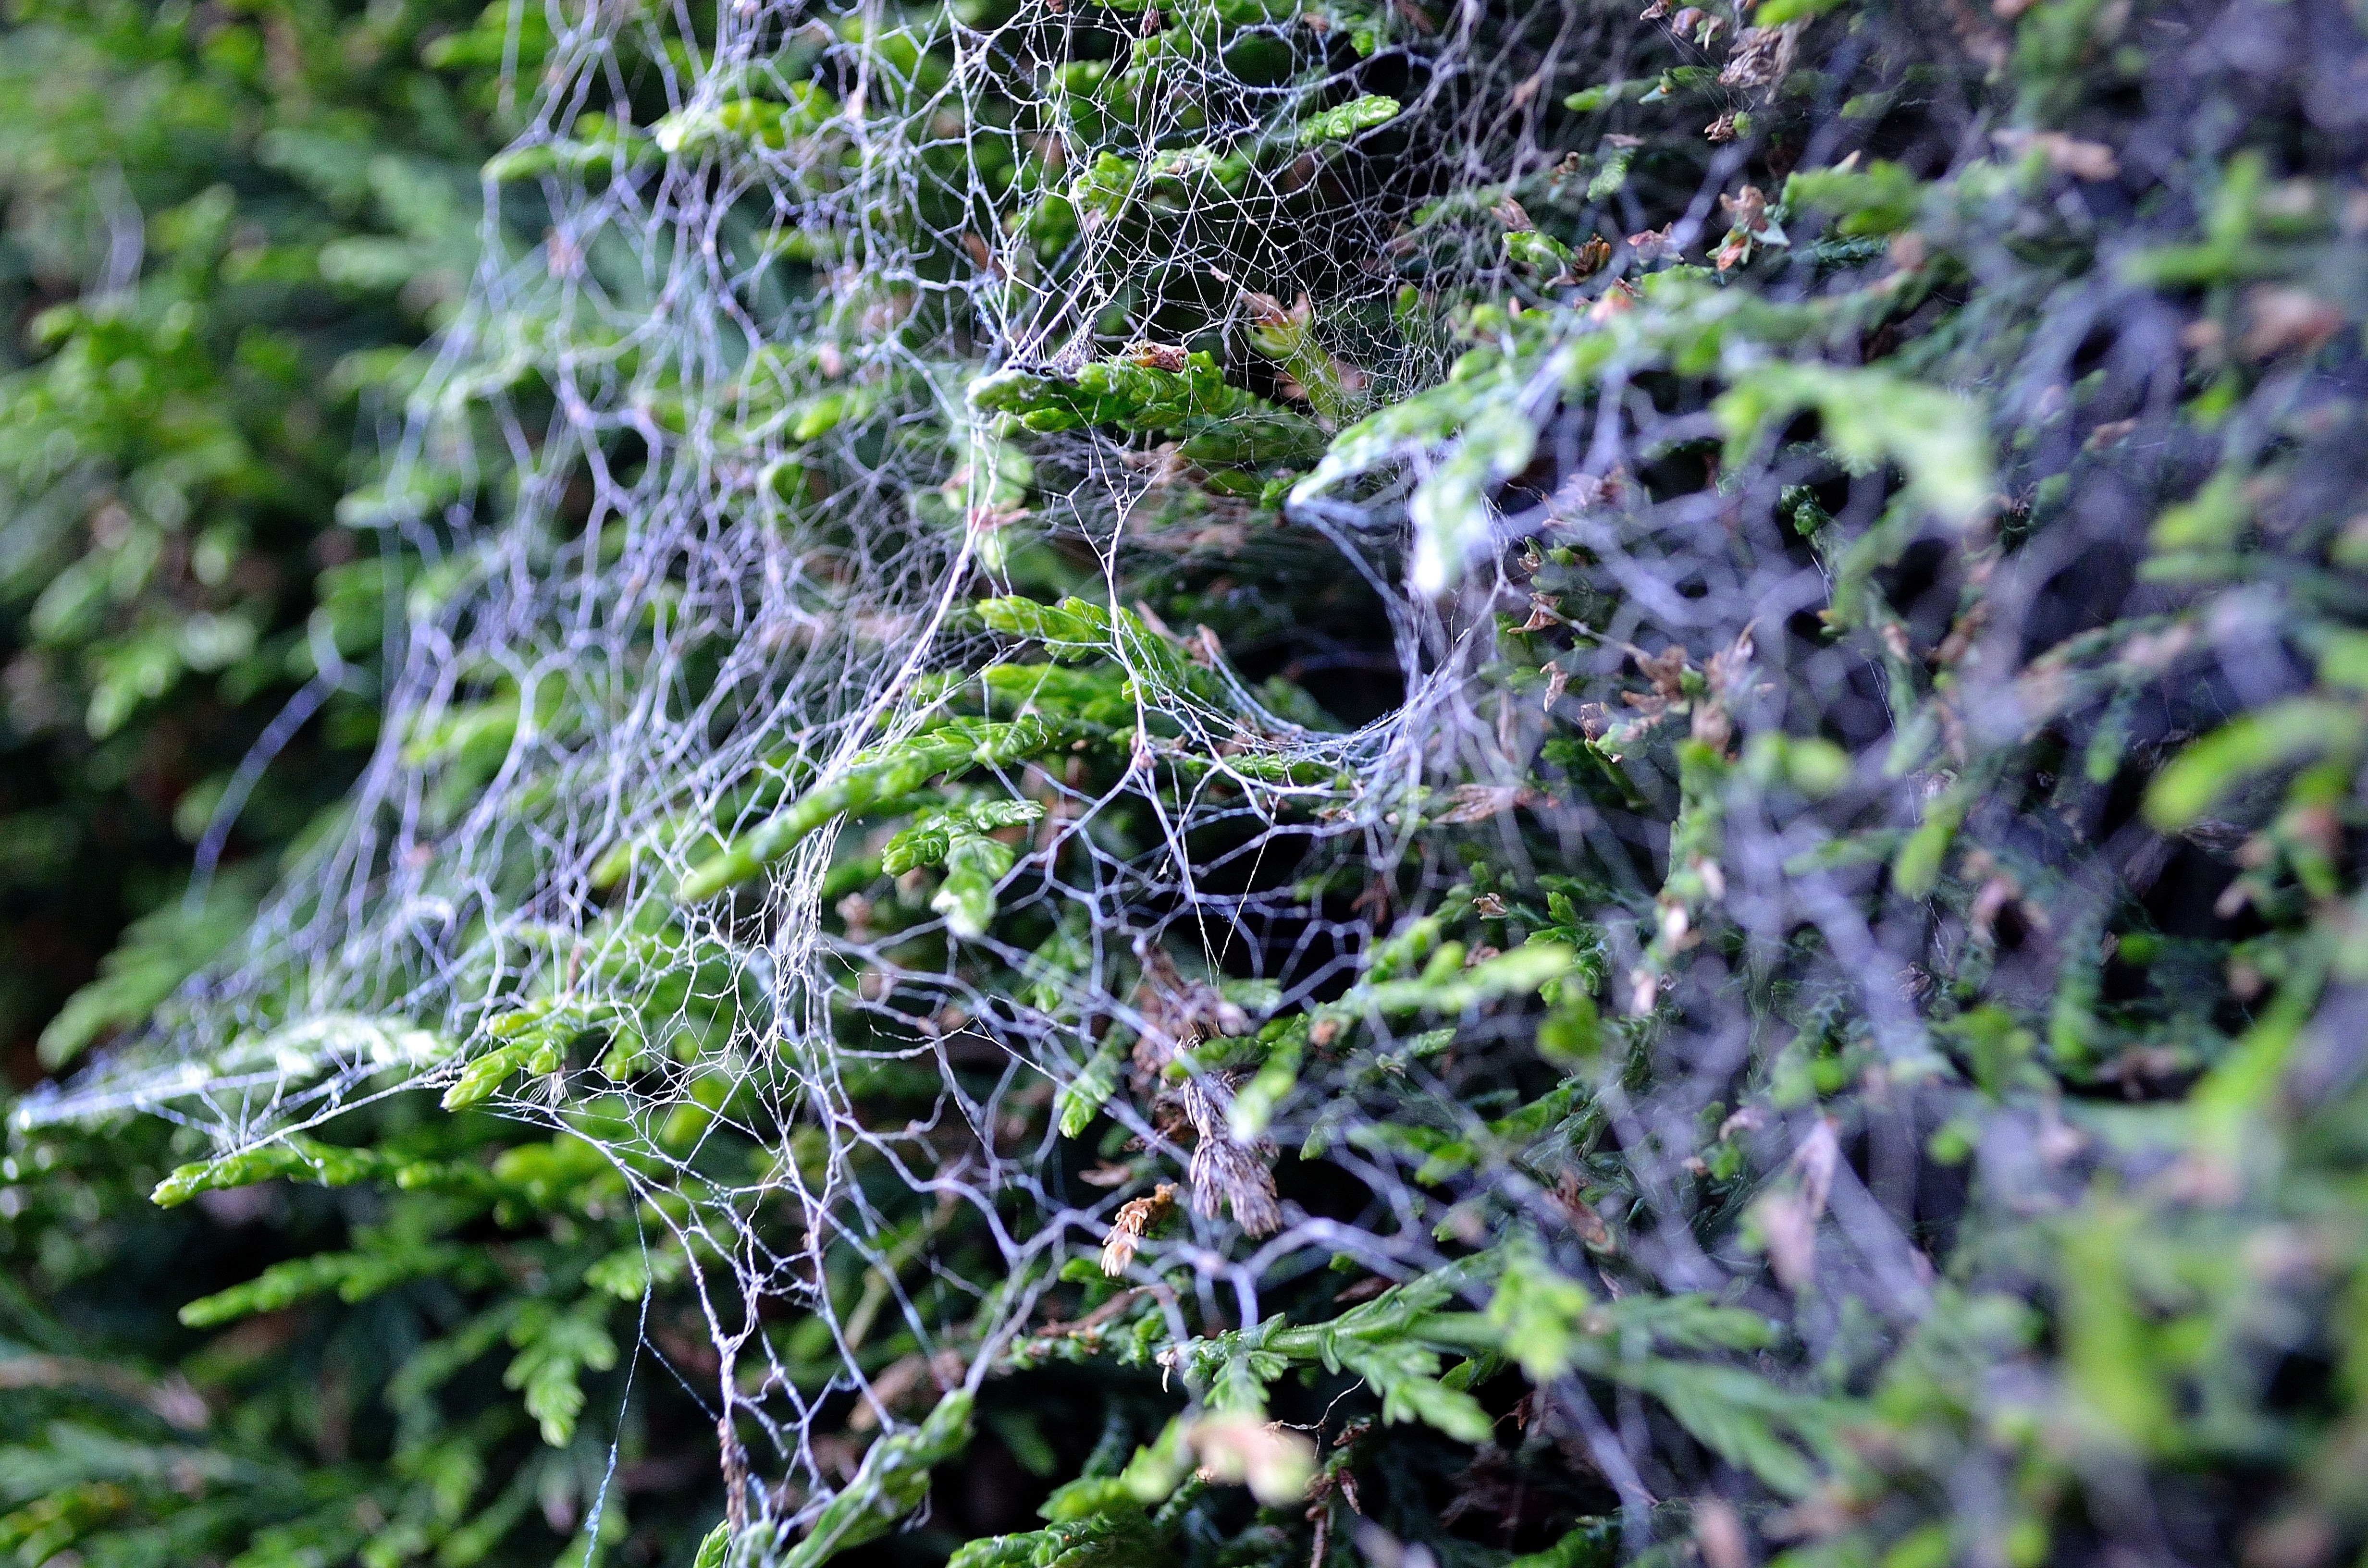
tree, nature, forest, grass, branch, plant, leaf, flower, frost, wildlife, web, green, botany, flora, fauna, invertebrate, spider web, cobweb, spider, leaves, background, shrub, woodland, macro photography, woody plant, land plant